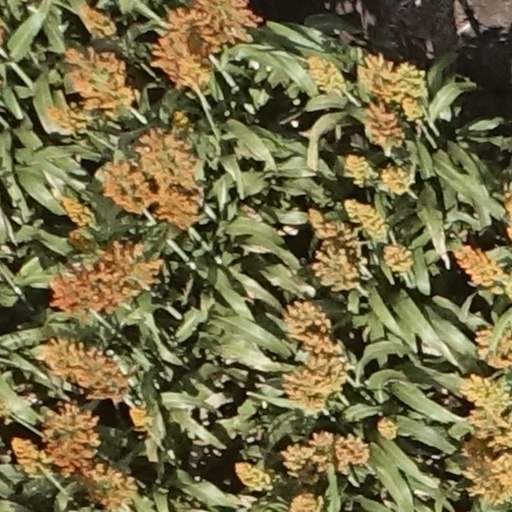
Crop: sorghum